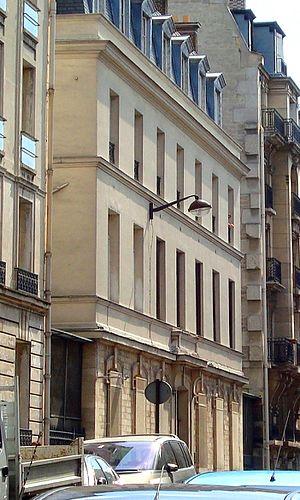
Paris, Rue Vauquelin, Séminaire israélite